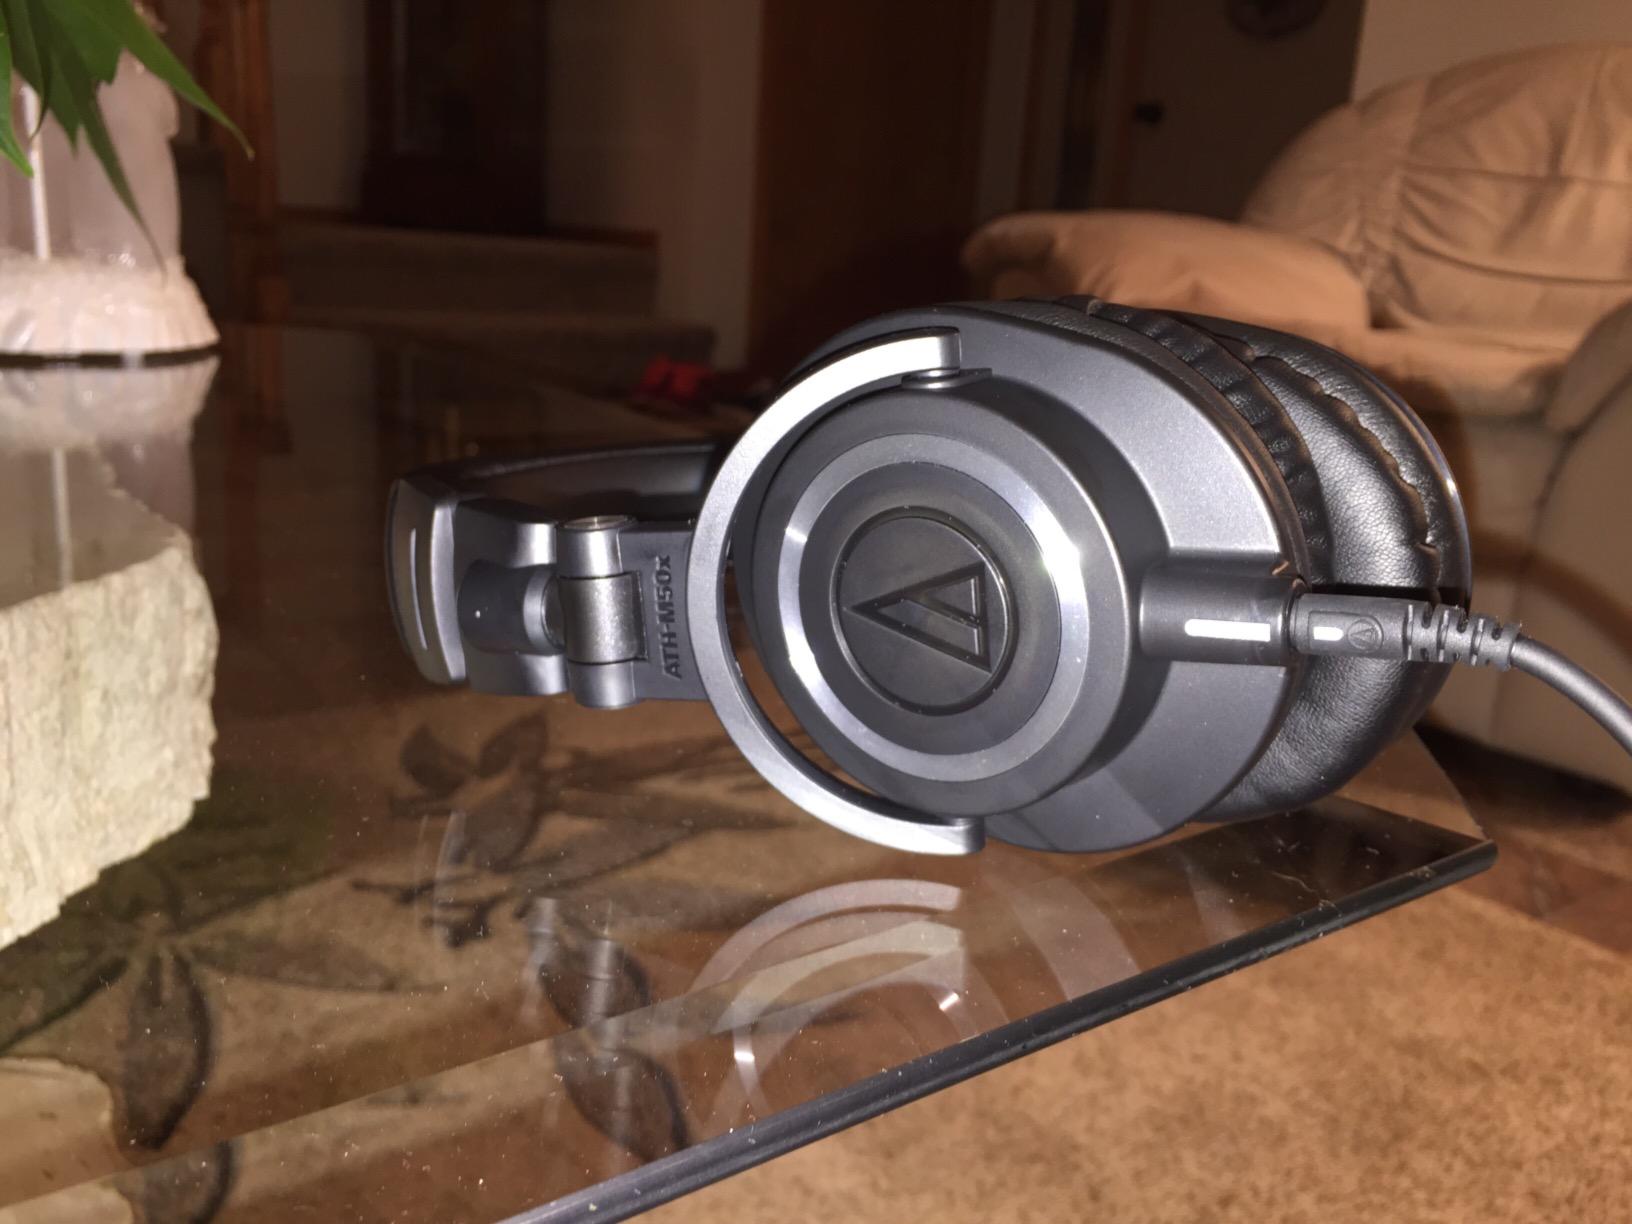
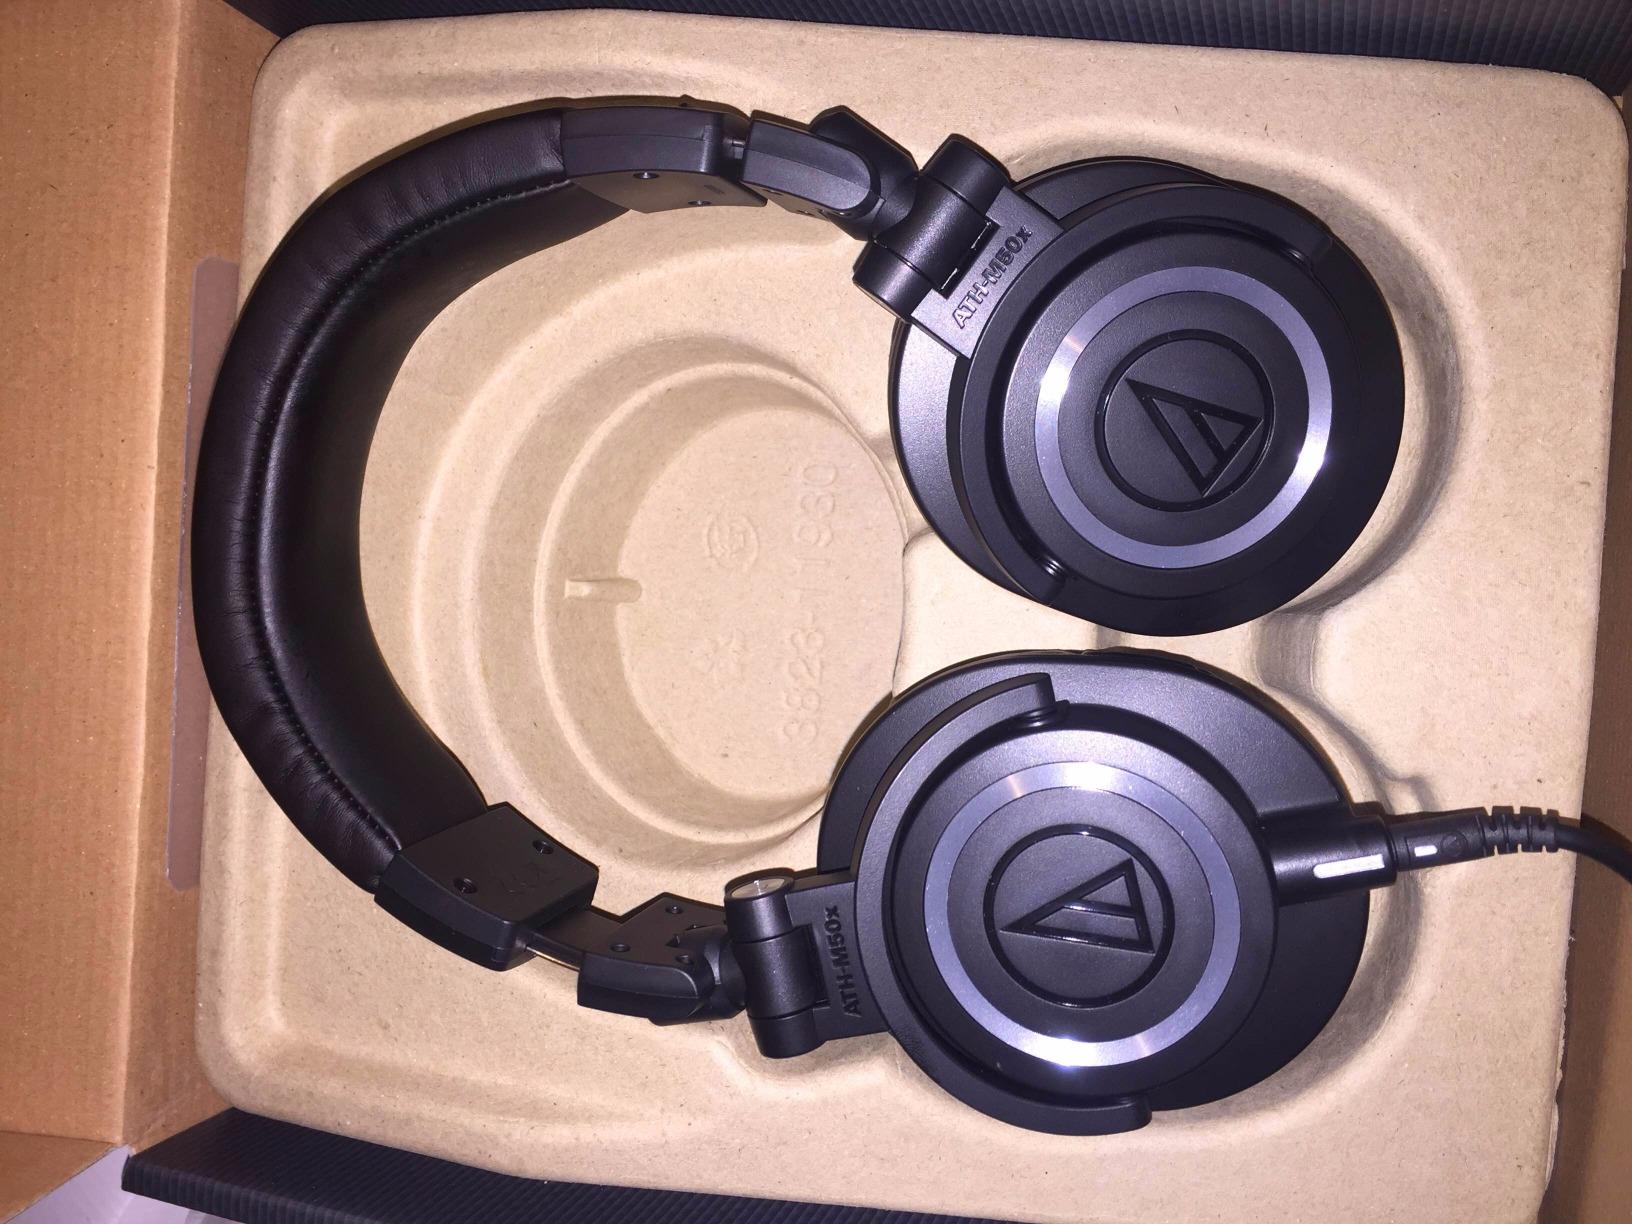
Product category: headphones
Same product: yes